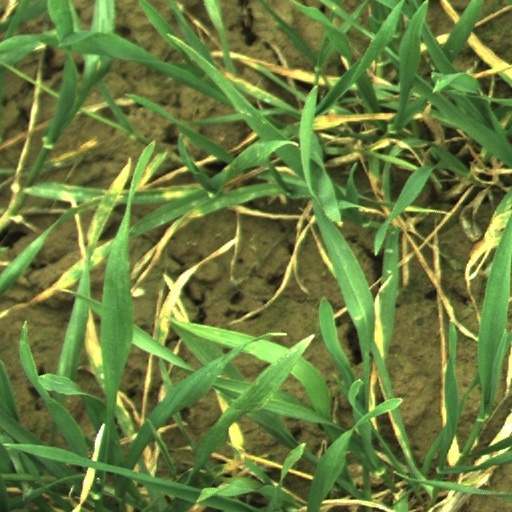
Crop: wheat